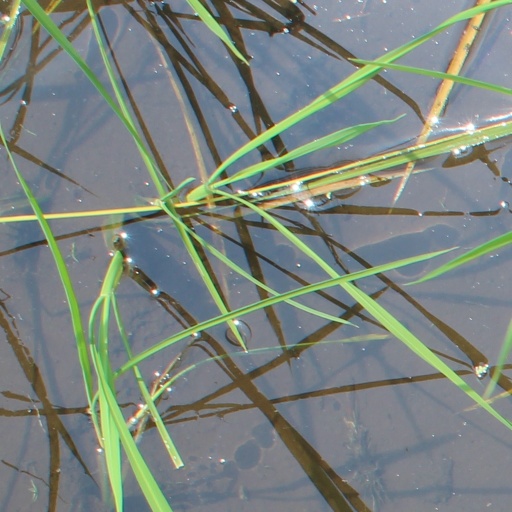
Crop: rice